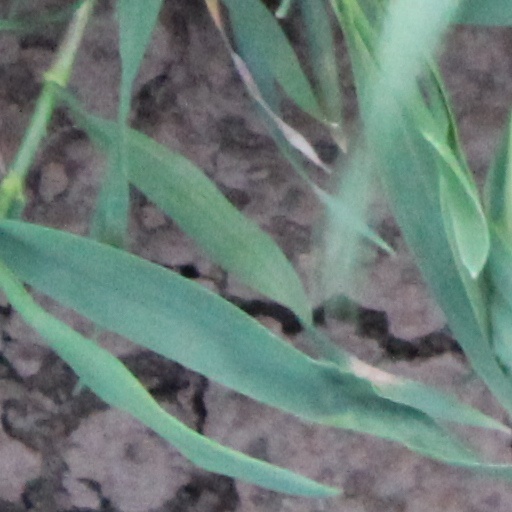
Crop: wheat